Donaghey

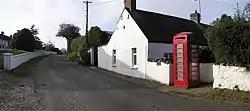
Donaghey in 2006

Donaghey ( or "Dún Eachaidh") is a small village and townland roughly halfway between Cookstown and Dungannon, just off the A29, in County Tyrone, Northern Ireland.